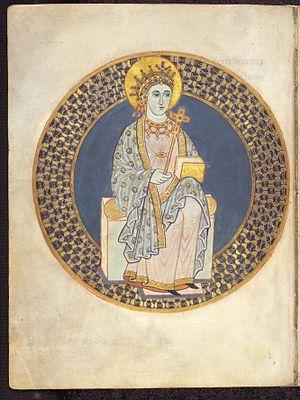
Le sacramentaire est un livre liturgique catholique contenant les prières et textes, réservé strictement aux célébrants, de l'Eucharistie et des autres sacrements ou cérémonies où la présence d'un ministre ordonné prêtre ou évêque est requise.
Le sacramentaire de Petershausen est un manuscrit enluminé ottonien exécuté vers 960-980 au scriptorium de l'abbaye de Reichenau. Il est actuellement conservé à la bibliothèque de l'université de Heidelberg.